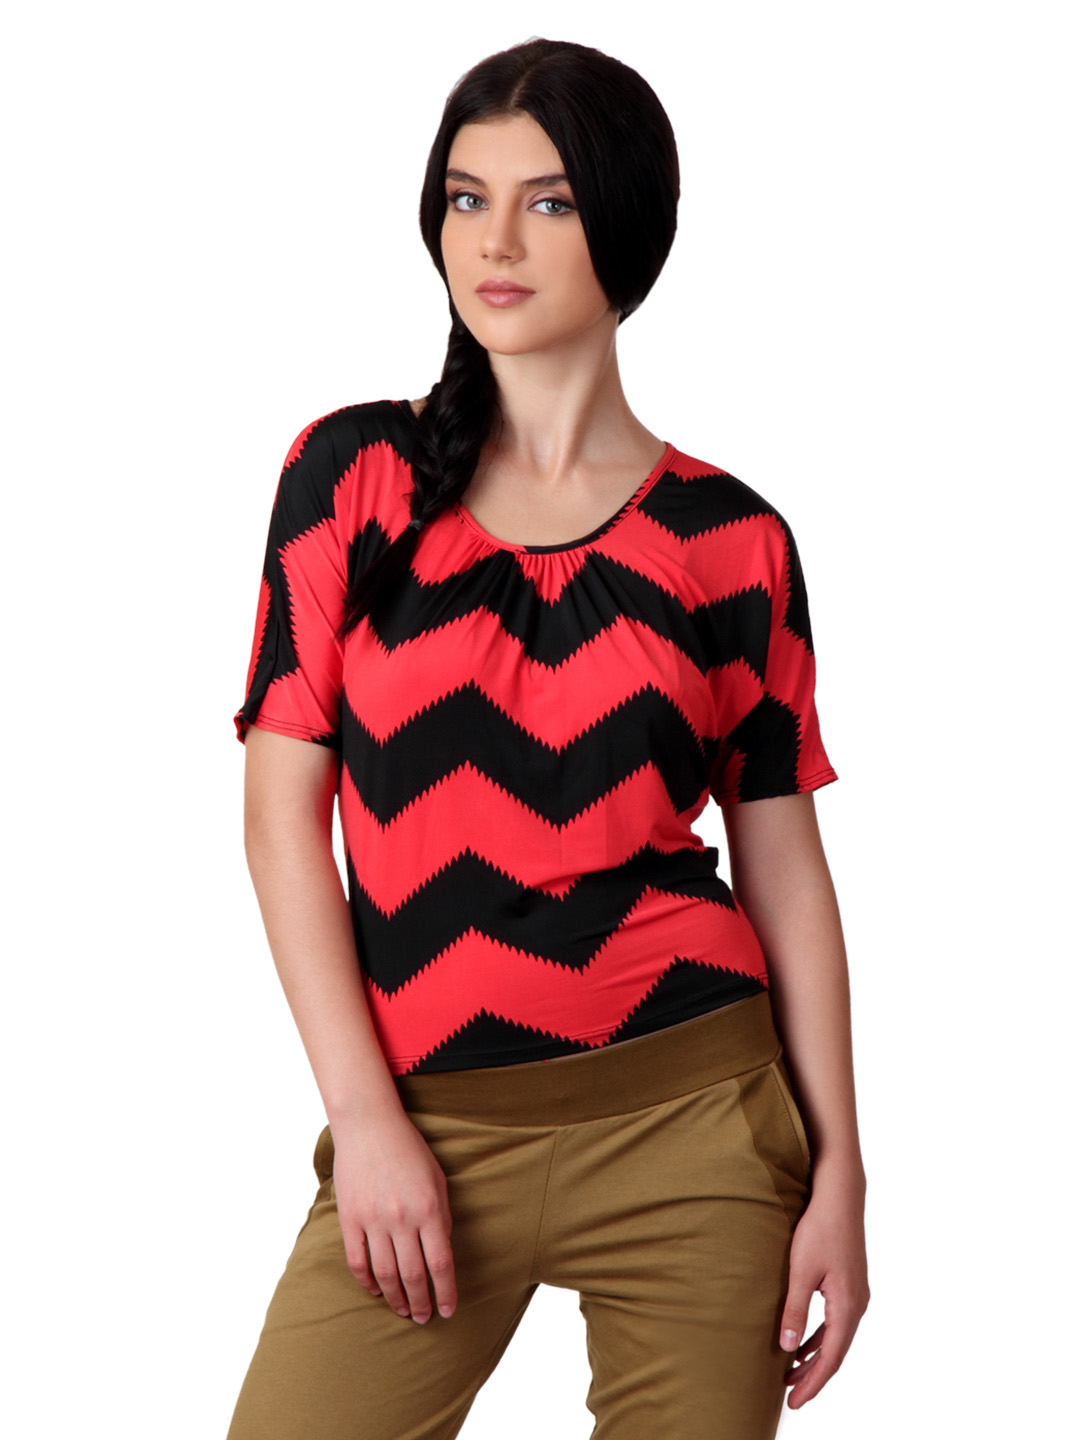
Tonga Women Black & Red Top
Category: Apparel / Topwear / Tops
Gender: Women
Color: Black
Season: Summer 2012
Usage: Casual